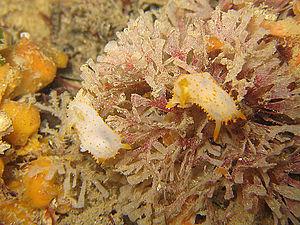
Les Cheilostomatida constituent un ordre de bryozoaires de la classe des Gymnolaemata.
La Petite flustre ou Chartelle est une espèce d'ectoproctes de la famille des Flustridae.
Chartella est un genre d'ectoproctes de l'ordre Cheilostomatida.